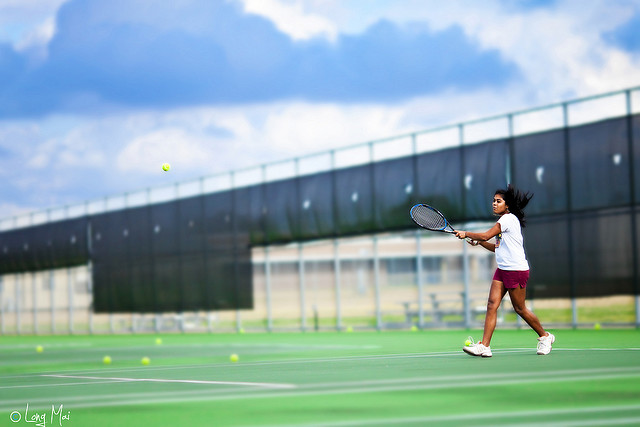
một người phụ nữ đang bước tới để chuẩn bị đánh bóng